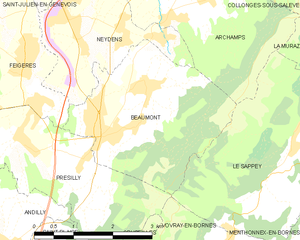
Carte des communes françaises Beaumont
Beaumont est une commune française située dans le département de la Haute-Savoie, en région Auvergne-Rhône-Alpes.